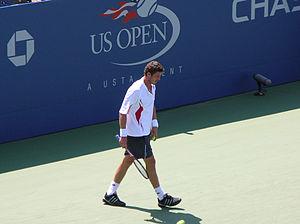
Marat Moubinovitch Safin, né le 27 janvier 1980 à Moscou, est un joueur de tennis et homme politique russe.